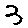
Label: 3